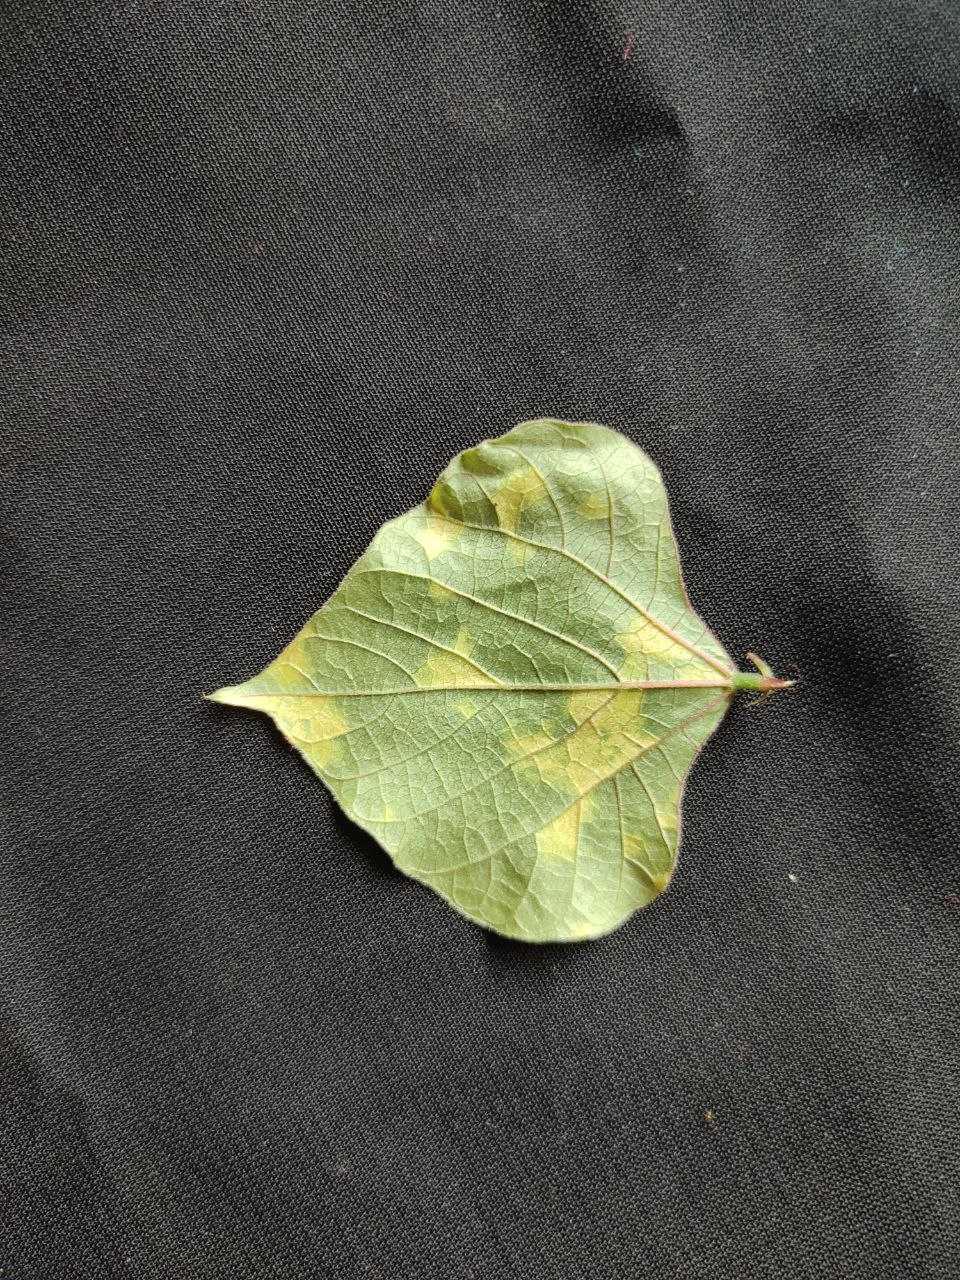
Crop: bean
Leaf condition: Mosaic Virus